1970 British Annapurna South Face expedition

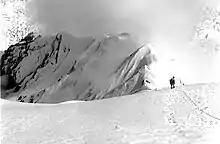
Photograph by Frost: Boysen descending to Camp IV after carrying supplies up to Camp V.

Frost and Burke started on the Rock Band which sloped at about 50° Instead of taking the most direct line up a groove leading straight upwards, they cut over to the left, aiming for the "Flat Iron", named after the similar-looking feature on the Eiger, with Burke doing the lead climbing. The good weather helped with the climbing, but because of the thaw they were bombarded from above by falling rocks. The climbers further down the mountain were having to rest due to illness or exhaustion, so shortages of rope, oxygen, tents, food and fuel built up towards Camp V. On 12 May, Burke and Frost made more progress, but only through taking serious risks with inadequate piton placements. When they turned back for the day, a storm hit them and their tent was almost buried. Fortunately, fresh supplies had arrived from lower camps.